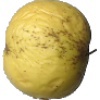
Label: Apple Golden 1